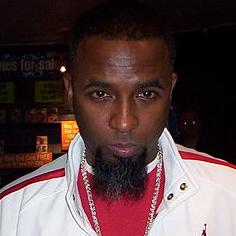
Age: 34